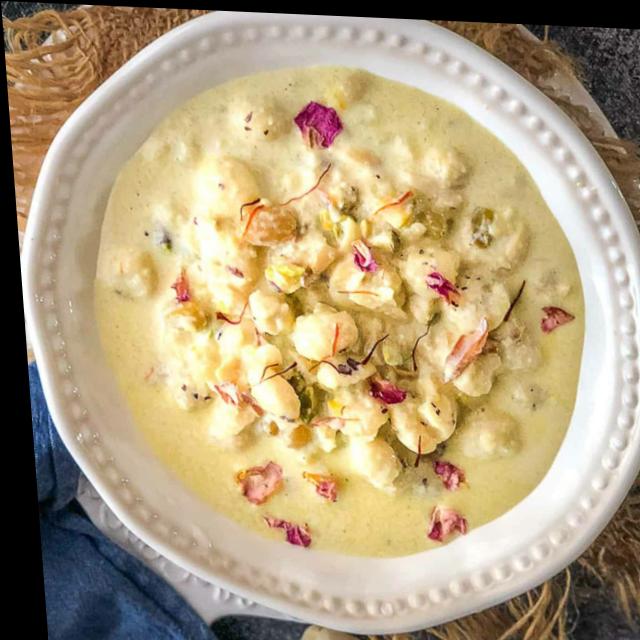
Dish: kheer